Erythrasma

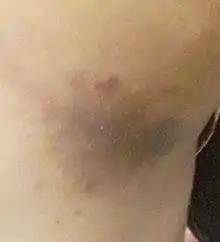

Erythrasma is a superficial skin infection that causes brown, scaly skin patches. It is caused by "Corynebacterium minutissimum" bacteria, a normal part of skin flora (the microorganisms that are normally present on the skin).